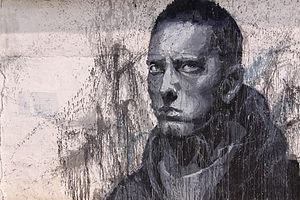
"Eminem, souvent stylisé EMINƎM, de son vrai nom Marshall Bruce Mathers III, né le 17 octobre 1972 à Saint Joseph dans l'État du Missouri, est un rappeur américain, également producteur, acteur, compositeur, et fondateur de label. En plus de sa carrière solo, il est aussi membre du groupe D12, dont il est le cofondateur, et compose le duo Bad Meets Evil avec Royce da 5'9"". Il a également fait partie, dans sa jeunesse, d'un groupe nommé Soul Intent.